3rd Anti-Aircraft Brigade (United Kingdom)

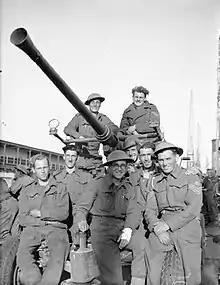
Bofors gun and crew on the quayside at Southampton having been evacuated from Cherbourg, 19 June 1940.

Cuckoo Section moved to Nantes on 11 June; on 14 June it was joined by two transmitters and receivers from 73rd HAA Rgt and on 16 June by two more transmitters. With great difficulty, the section got all the secret equipment aboard the SS "Marslew" which sailed on 18 June and docked at Falmouth the following day.